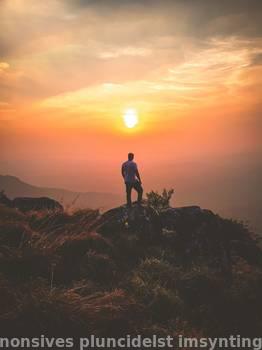
Label: Watermark